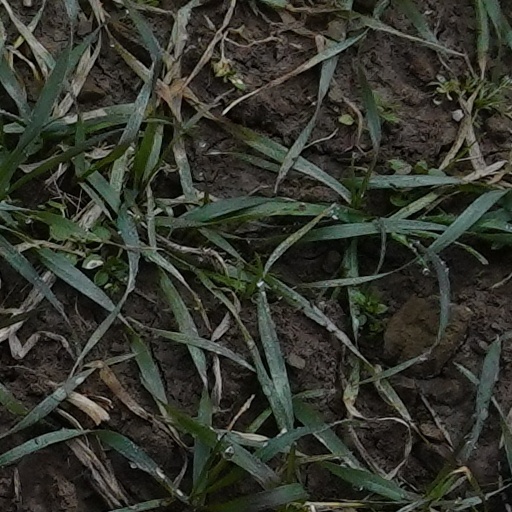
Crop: wheat